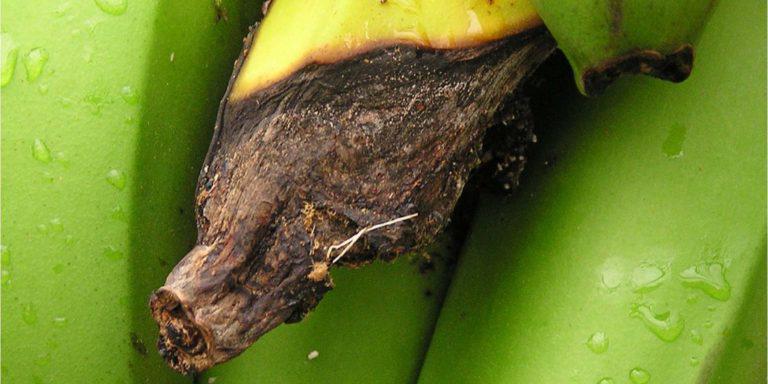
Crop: unknown
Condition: banana_banana_cigar_end_rot